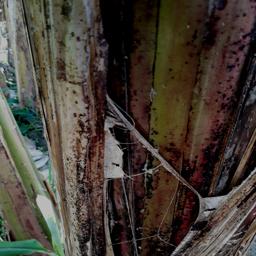
Label: PSEUDOSTEM WEEVIL